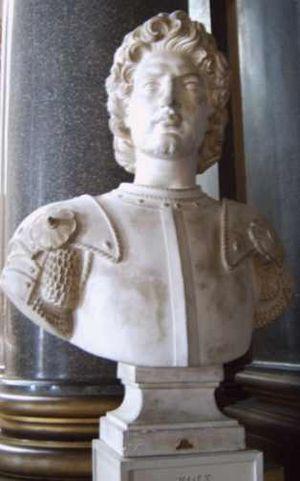
Gaston de Foix-Nemours, galerie des batailles, château de Versailles, France
La galerie des Batailles est une galerie du musée de l'Histoire de France, située au premier étage de l'aile du Midi du château de Versailles.